Monica Coleman

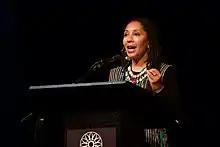
Coleman in 2018

Monica A. Coleman (born 1974) is a contemporary theologian associated with process theology and womanist theology. She is currently Professor of Africana Studies and the John and Patricia Cochran Scholar for Inclusive Excellence at the University of Delaware, as well as the Faculty Co-Director Emerita for the Center for Process Studies. Her research interests include Whiteheadian metaphysics, constructive theology, philosophical theology, metaphorical theology, black and womanist theologies, African American religions, African traditional religions, theology and sexual and domestic violence, and mental health and theology. Coleman is an ordained elder in the African Methodist Episcopal Church.